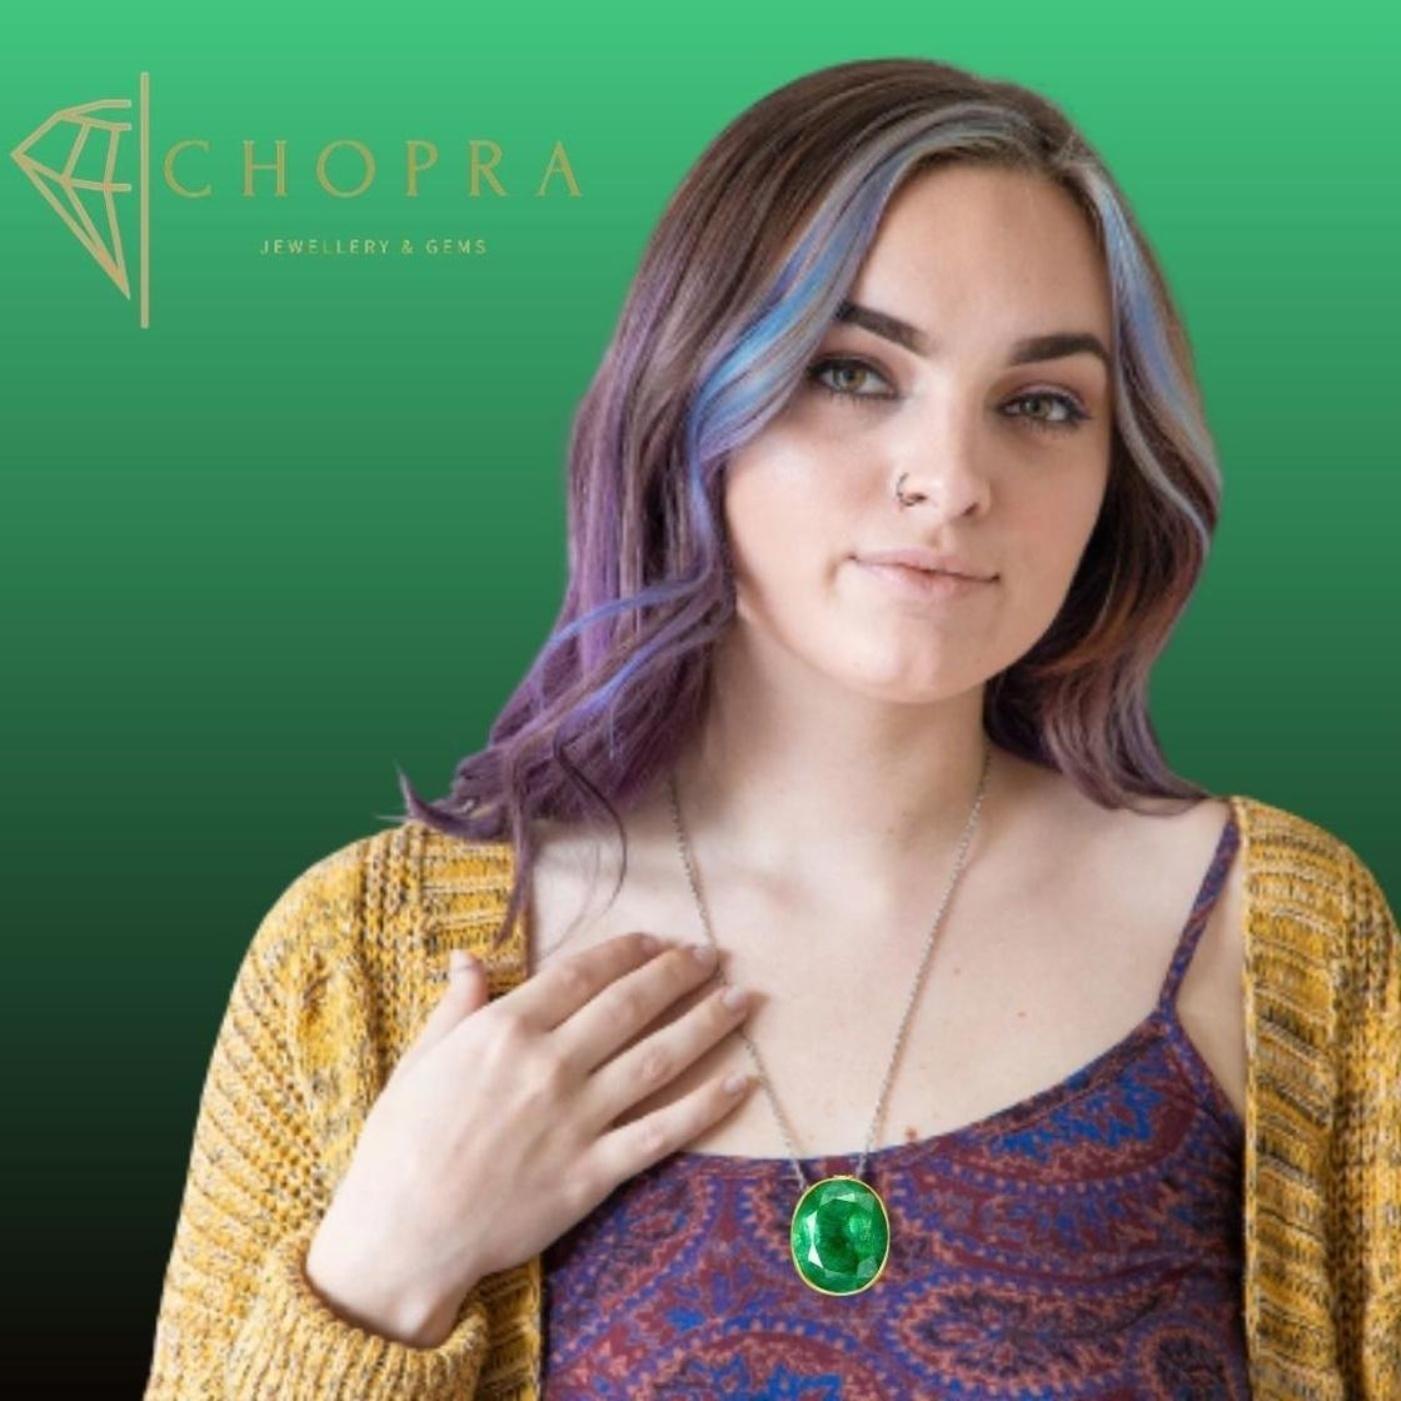
Chopra Gems Stone Certified Emerald Stone Pendant Without Chain Green (Men and Women) (RUDRAKSHA-STORES89 fk)
Type: Necklaces & Pendants
Brand: Chopra Gems & Jewellery
Price: Rs. 499
 Emerald stone (panna) is a precious green color gemstone that represents planet mercury. The planet mercury signifies intelligence, love, education, business, and fortune. This planet is acknowledged to be, planet of love or prince of planets. By wearing, emerald gemstone gives complete peace of mind by increasing the level of tolerance. It also generates a better understanding in the family for harmonious relationships. A person who is in politics, or orators or if they work in business, or public relations must wear emerald stone to get the best results. Emeralds will benefit people who are writers, politicians, leaders, musicians, founders of educational institutions, public speakers, judges, government officers, architects, auditors, shippers, bankers, financiers students. Emerald possesses exceptional healing powers to enhance blood circulation, and control diseases support good health. It relieves insomnia and negativity from the mind. At sidharth gems and diamonds, we believe that trust is the biggest price in a trade. Therefore, fair trade is one of our defining principles. So, with each gemstone, we provide a guarantee card and a laboratory report for the authenticity of the gemstone that you buy. Also, there is some quality in original emerald gemstone according to their color, clarity luster.
Features: Material - stone,Color green,Chain not included
Included: 1 Certified Emerald Stone Pendant